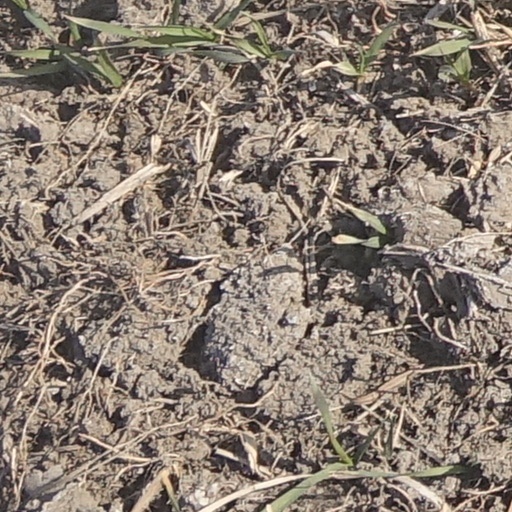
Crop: wheat